Kranti Kanade

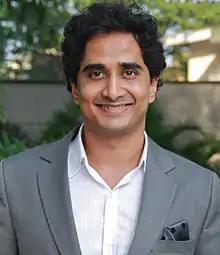
Kranti Kanade

Kranti Kanade is a National Award winning Indian filmmaker. His films include "Peepal Tree", "CRD (film)", "Gandhi of the Month", "Mahek" and "Chaitra". He studied at UCLA (University of California, Los Angeles) and FTII (Film and Television Institute of India).